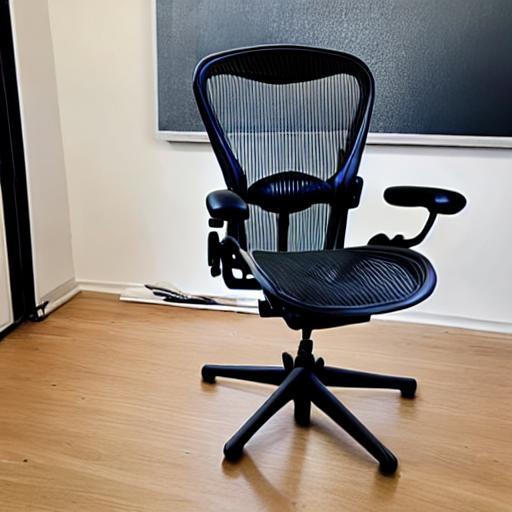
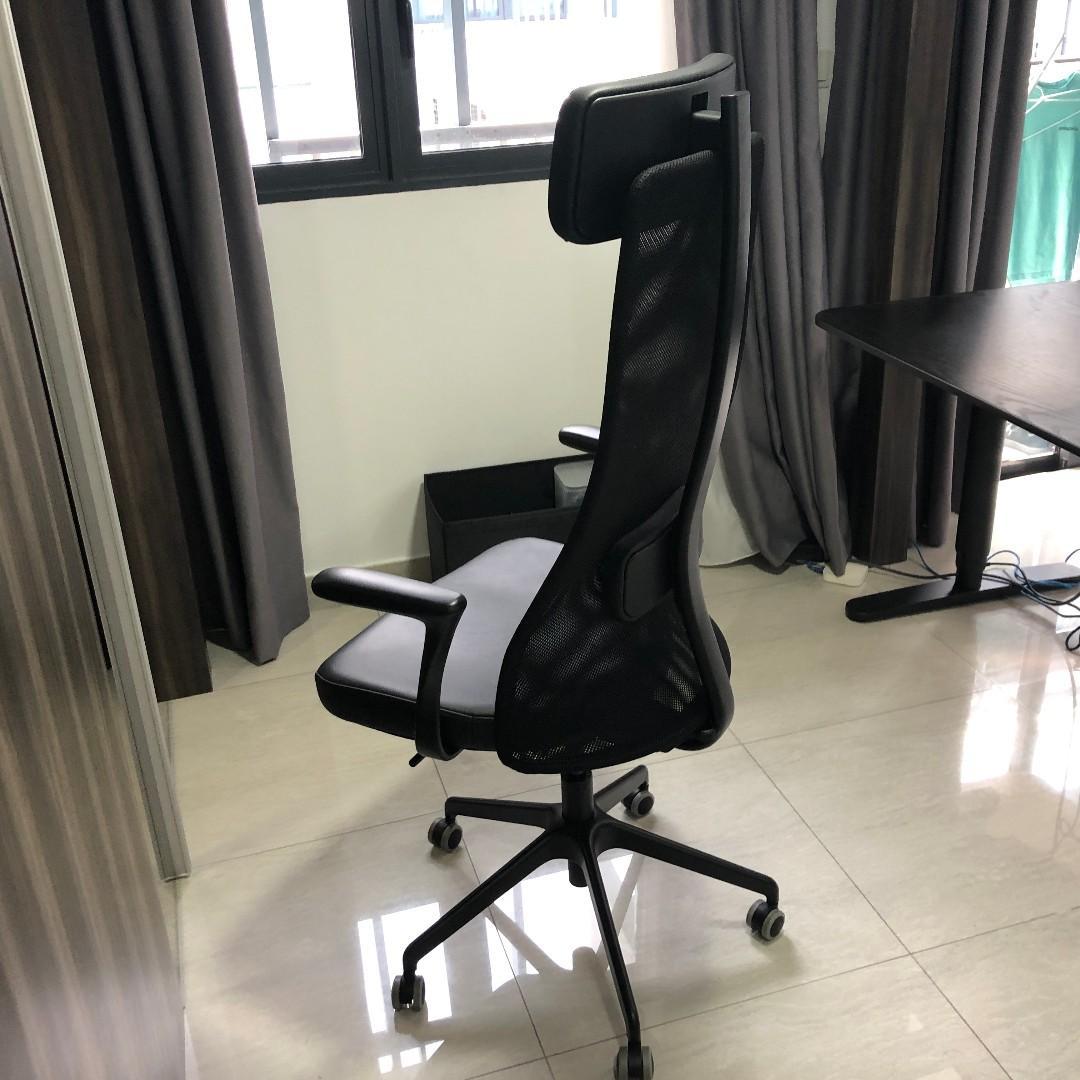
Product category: items_chair
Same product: no